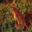
Label: frog